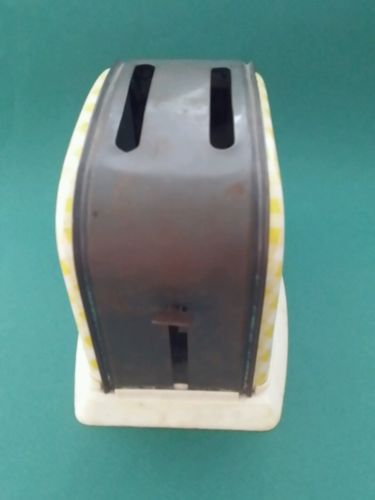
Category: toaster